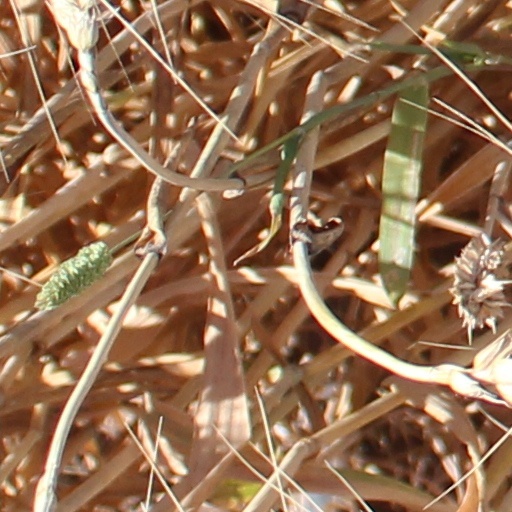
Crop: wheat